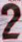
Number: 2